Pieterlen

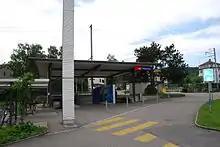
Pieterlen train station

, Pieterlen had an unemployment rate of 3.14%. , there were a total of 1,217 people employed in the municipality. Of these, there were 36 people employed in the primary economic sector and about 12 businesses involved in this sector. 591 people were employed in the secondary sector and there were 45 businesses in this sector. 590 people were employed in the tertiary sector, with 83 businesses in this sector.